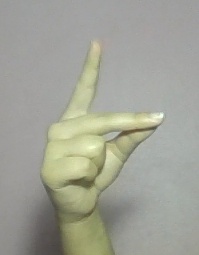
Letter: ta